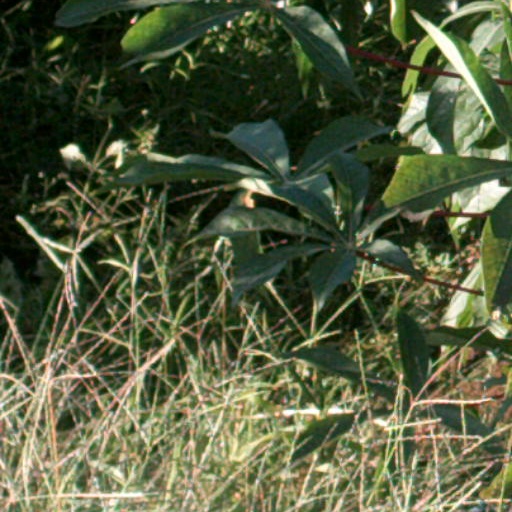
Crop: cassava